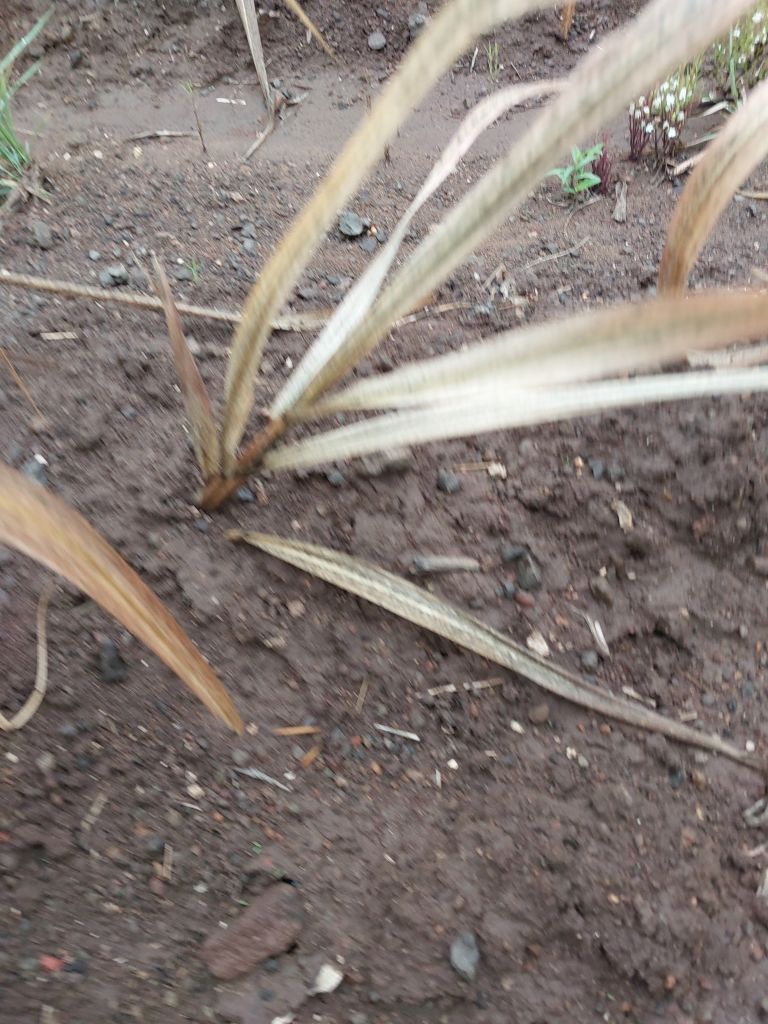
Label: Sett Rot